Eric Virgin (officer)

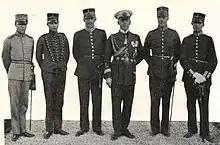
Major General Virgin (third from right) in Addis Ababa in 1934.

Virgin was chairman of the Military Association K.H.S. from 1918 to 1923 and secretary of Military Literature Association ("Militärlitteraturföreningen") from 1914 to 1918. He was also an expert for the reorganization of the Road and Waterway Construction Service Corps in 1924, for the drafting of war regulations for the Swedish Air Force in 1928 and chairman of the experts drafting the new field service regulations for the Swedish Army in 1929.